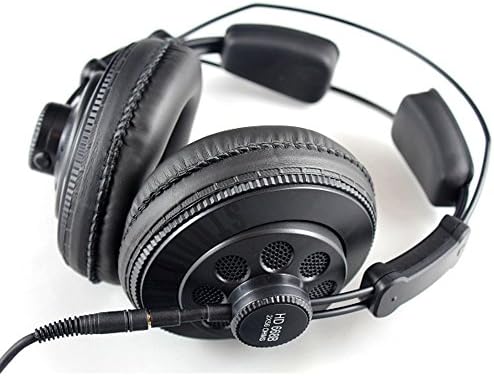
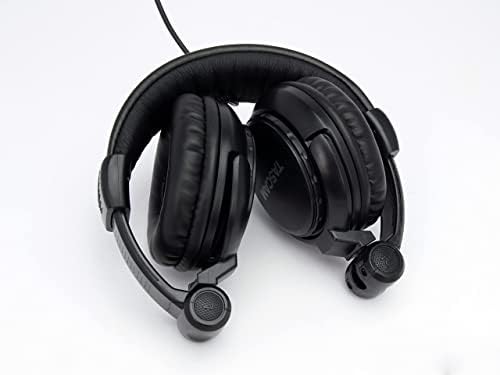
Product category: headphones
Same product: no